Corpus Inscriptionum Latinarum

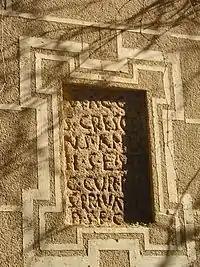
Inscription II 697 in the CIL: in the wall of a building in Cáceres, Spain.

The Corpus Inscriptionum Latinarum (CIL) is a comprehensive collection of ancient Latin inscriptions. It forms an authoritative source for documenting the surviving epigraphy of classical antiquity. Public and personal inscriptions throw light on all aspects of Roman life and history. The "Corpus" continues to be updated in new editions and supplements.